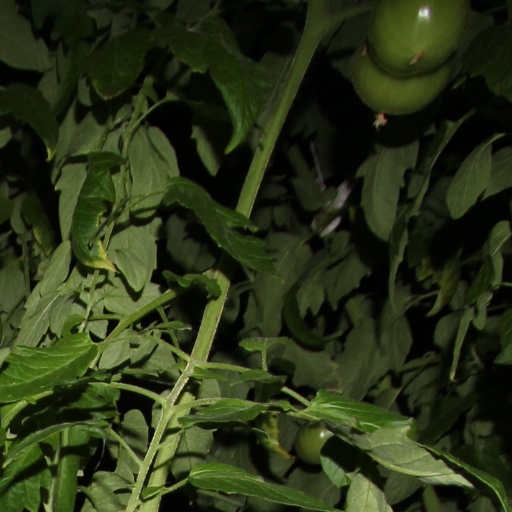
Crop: tomato